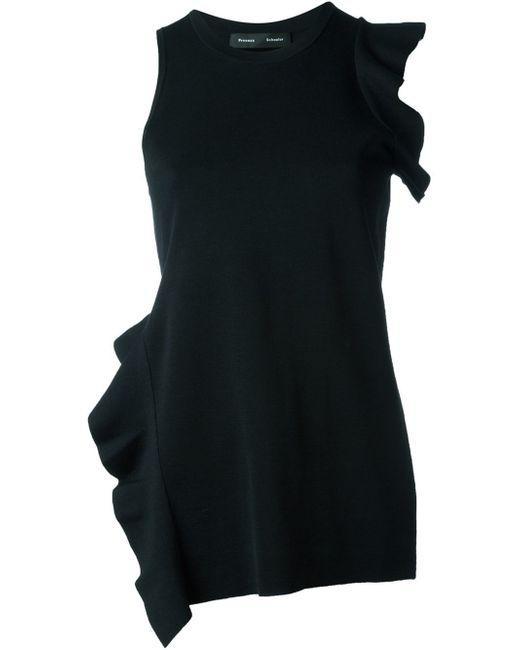
Kurzes Kleid, schwarz, aus Stretchstoff, ein Ärmel, Rundhalsausschnitt, modern und jugendlich, ideal für informelle Veranstaltungen und Cocktailpartys